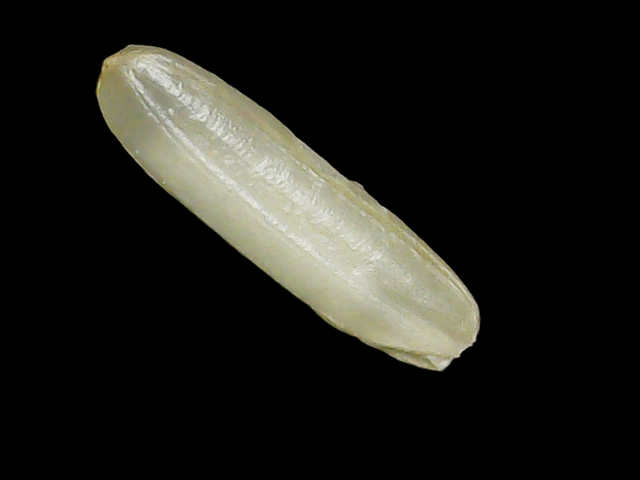
Rice variety: Binadhan26